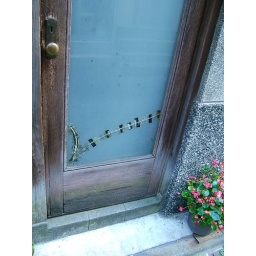
A door of a house near my office.